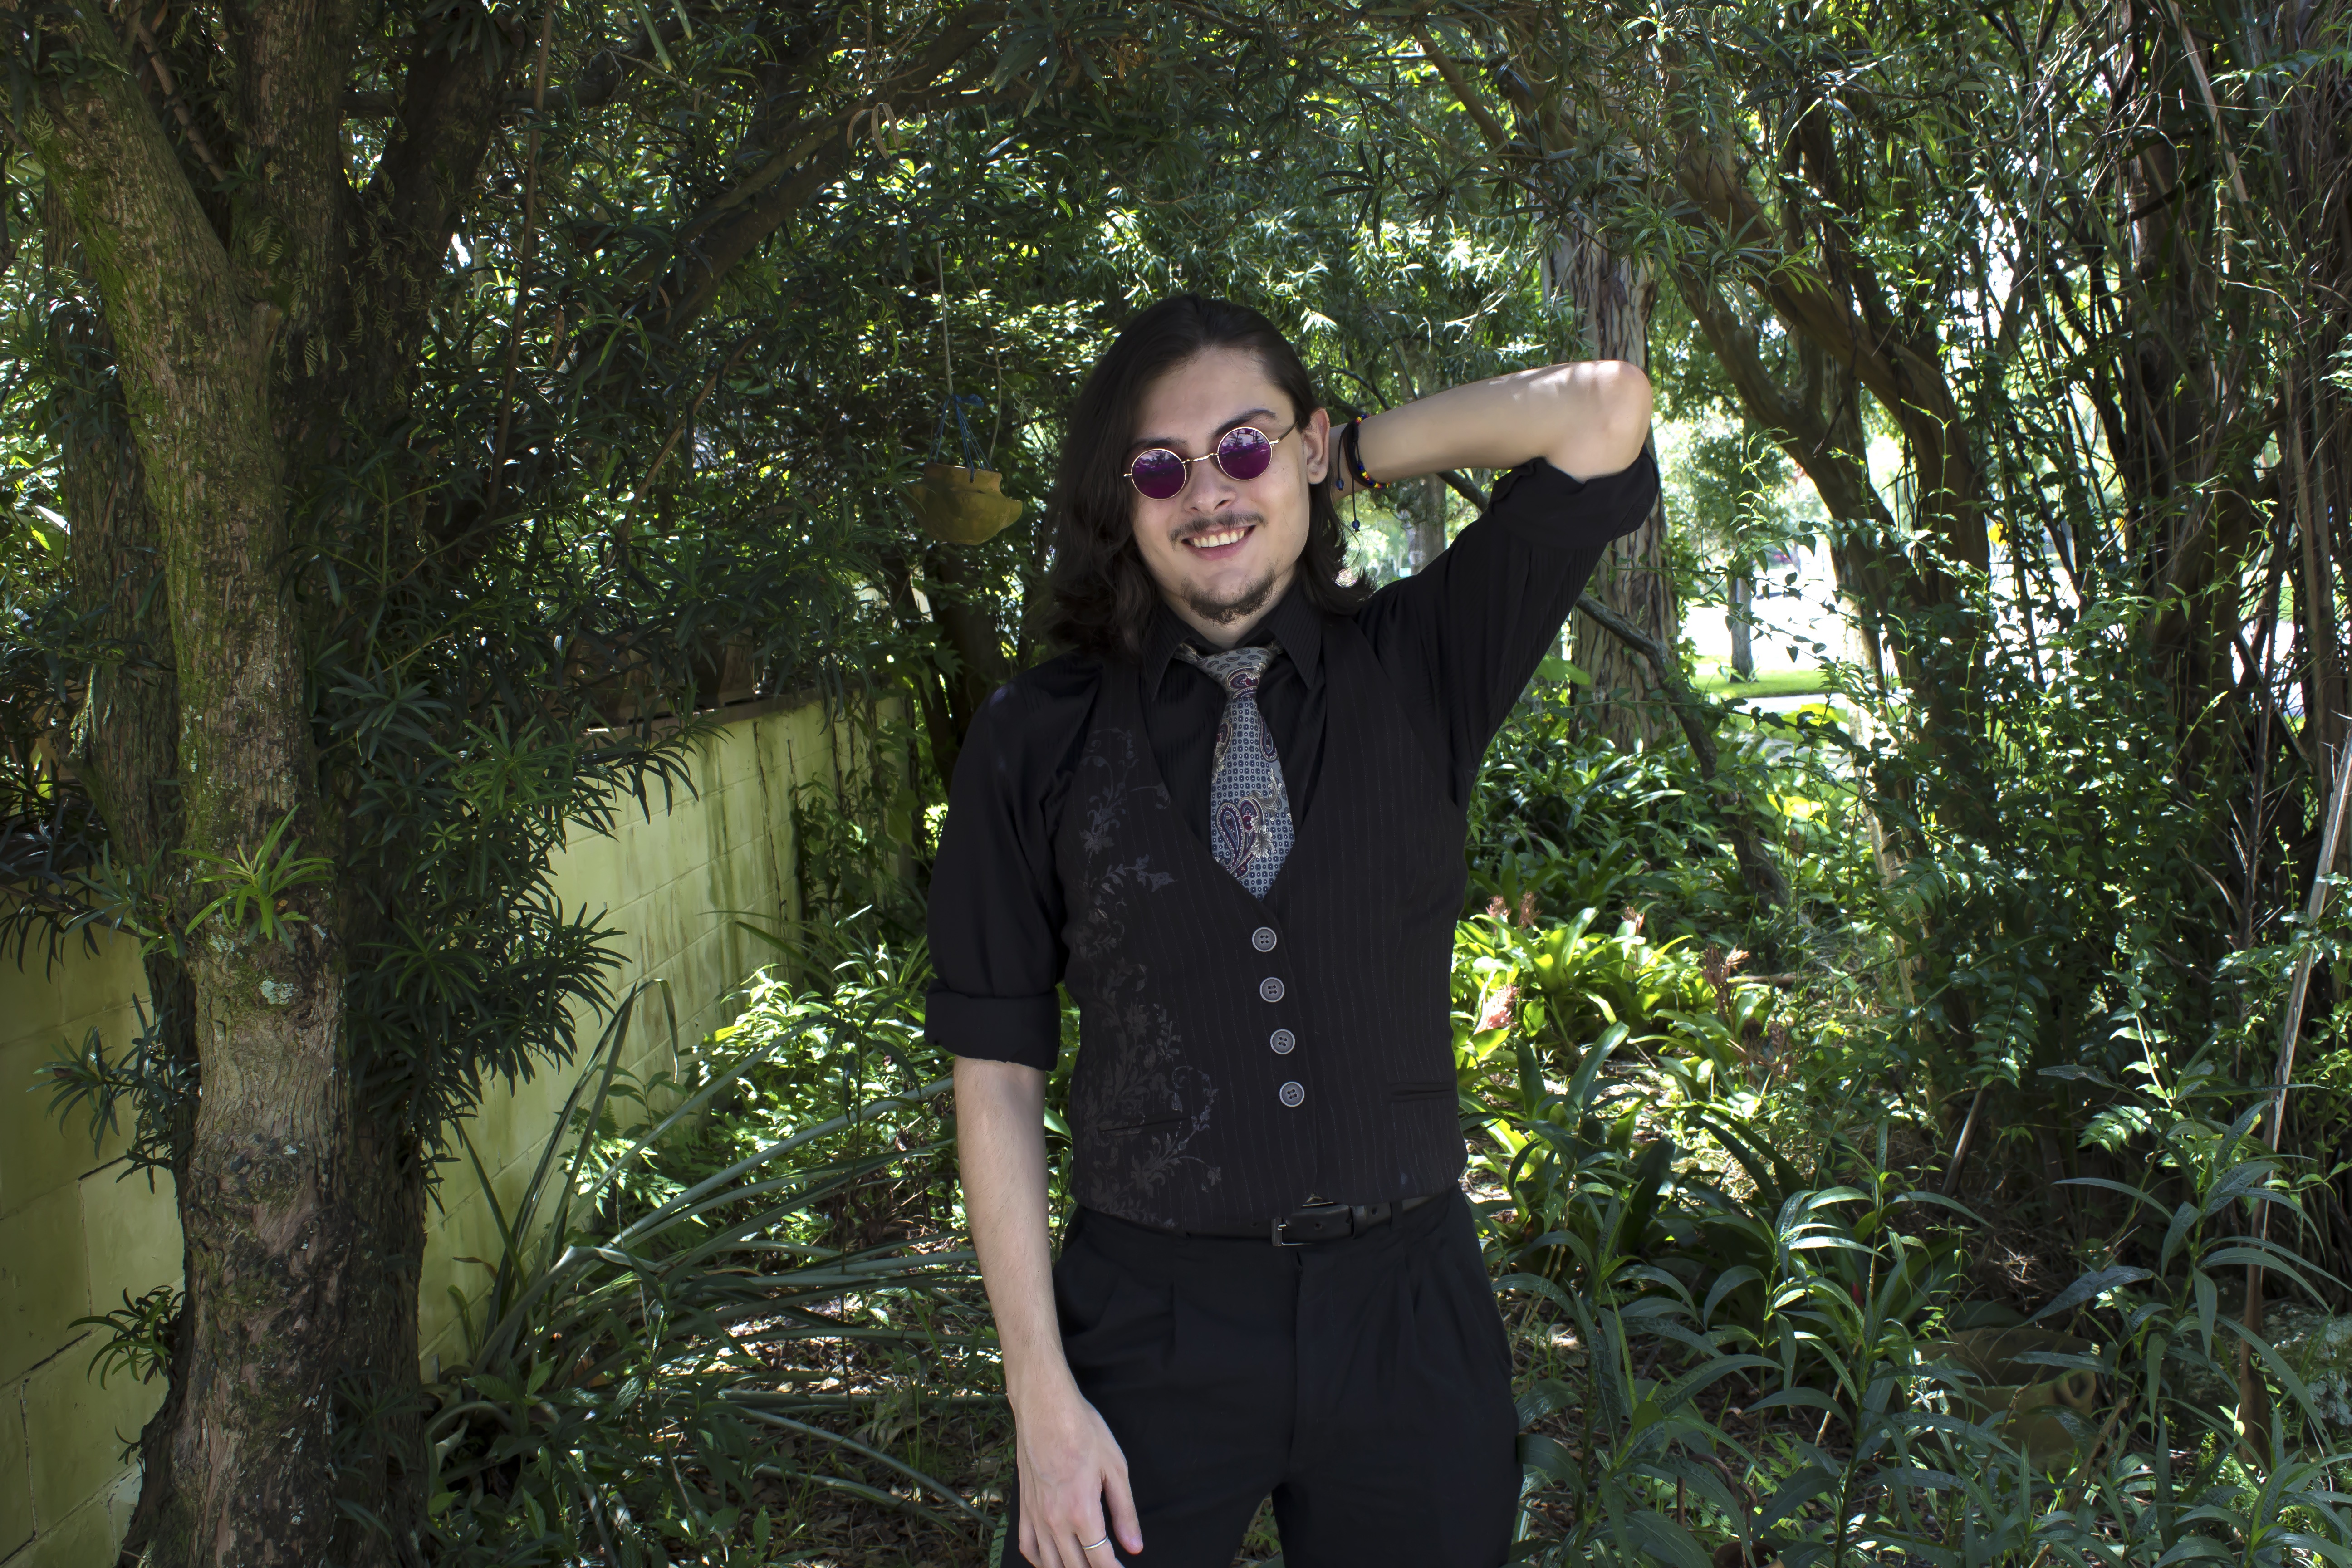
man, tree, nature, forest, grass, people, plant, male, young, spring, jungle, tie, romantic, botany, business, long hair, posing, glasses, rainforest, woodland, habitat, adult, vest, stylish, goatee, photo shoot, natural environment, woody plant